John Major

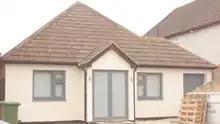
260 Longfellow Road, Worcester Park, where John Major was raised from birth to the age of twelve

John Major was born on 29 March 1943 at St Helier Hospital and Queen Mary's Hospital for Children in St Helier, Surrey, to Gwen Major ("née" Coates, 1905–1970) and former music hall performer Tom Major-Ball (1879–1962), who was 63 years old when Major was born. He was christened "John Roy Major" but only "John Major" was recorded on his birth certificate; he used his middle name until the early 1980s. His birth had been a difficult one, with his mother suffering from pleurisy and pneumonia and John requiring several blood transfusions due to an infection, causing permanent scarring to his ankles.